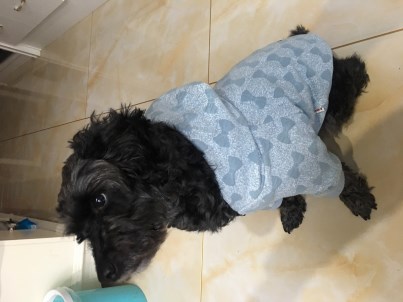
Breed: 2925-n000114-toy_poodle